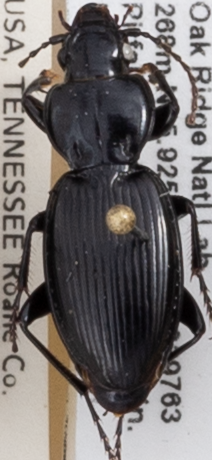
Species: Cyclotrachelus fucatus
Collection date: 2021-07-21
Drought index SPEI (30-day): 0.39
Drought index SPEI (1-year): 0.17
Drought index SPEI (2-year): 1.526